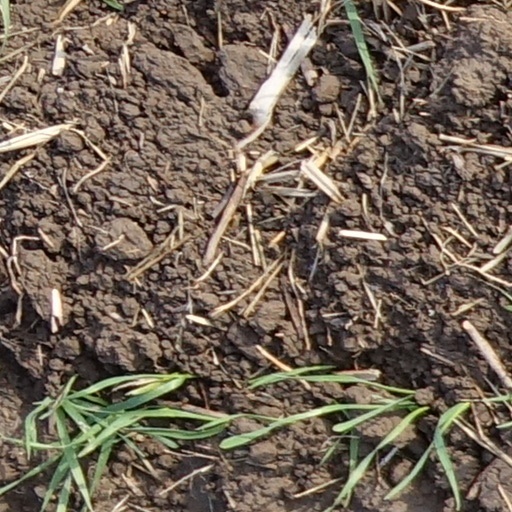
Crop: wheat